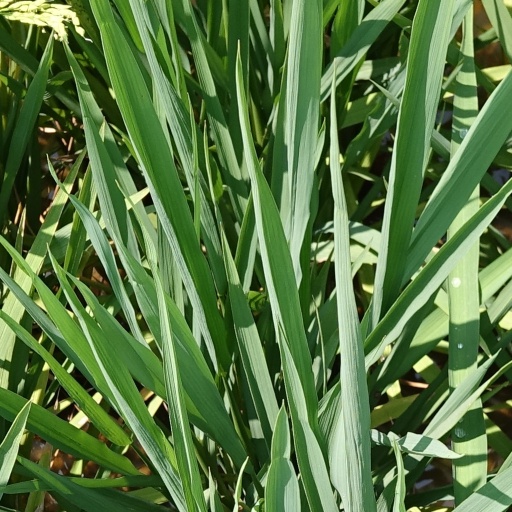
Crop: rice